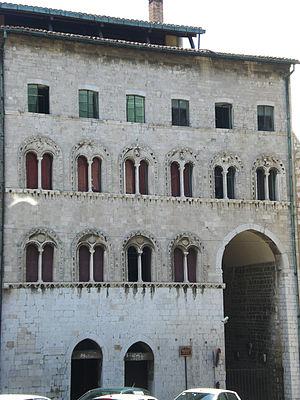
Ancône, Palais du Sénat, XIII siècle
Ancône est une ville d'environ 101 100 habitants, capitale des Marches et chef-lieu de la province d'Ancône en Italie.